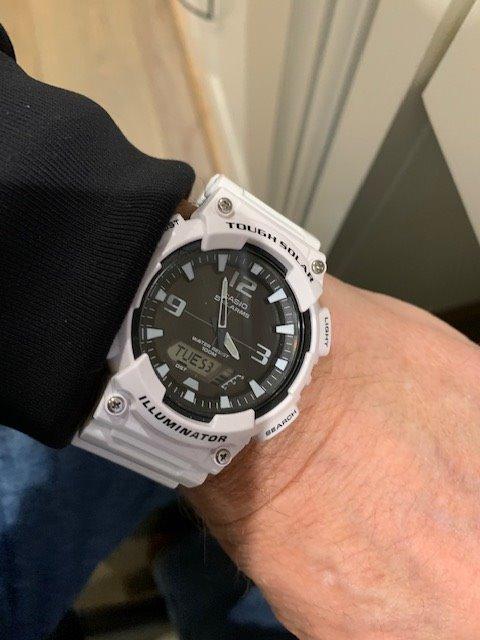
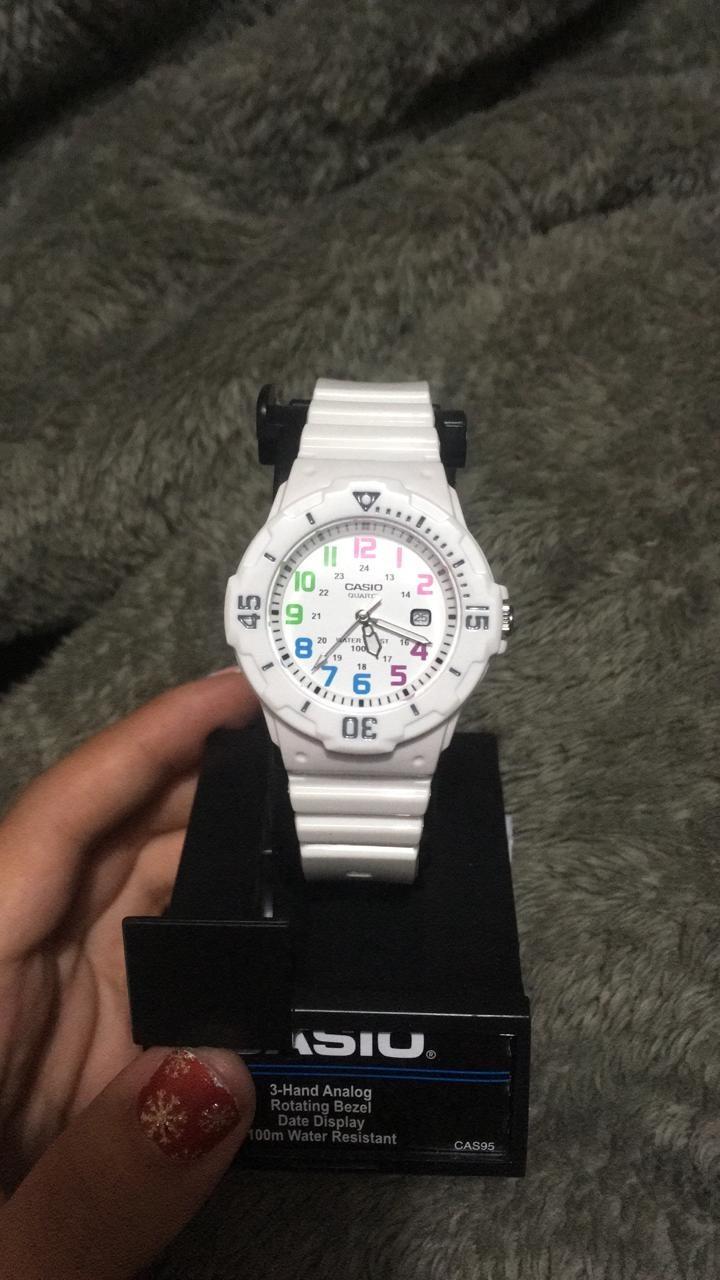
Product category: accessories_watch
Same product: no